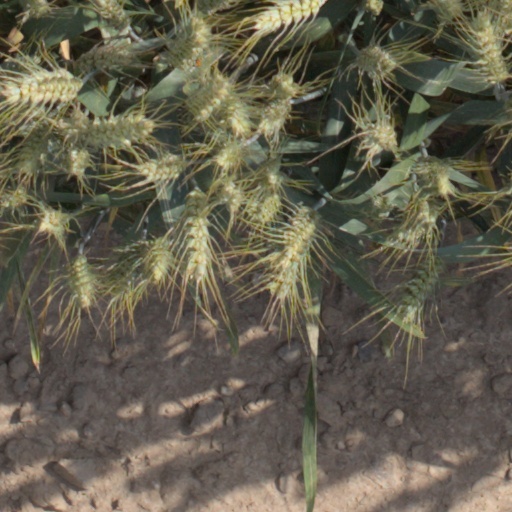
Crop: wheat